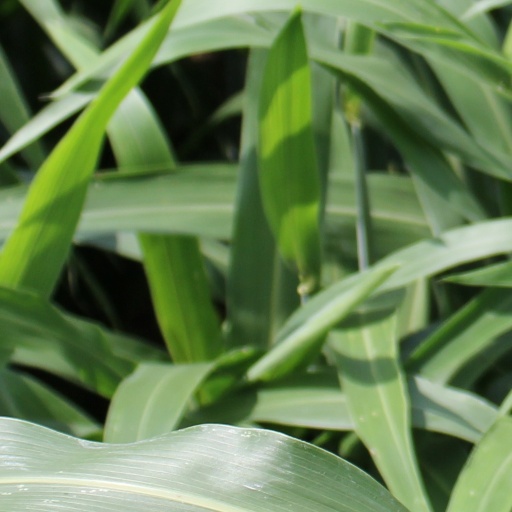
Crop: sorghum